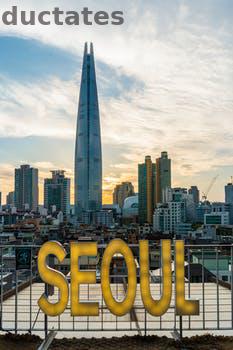
Label: Watermark